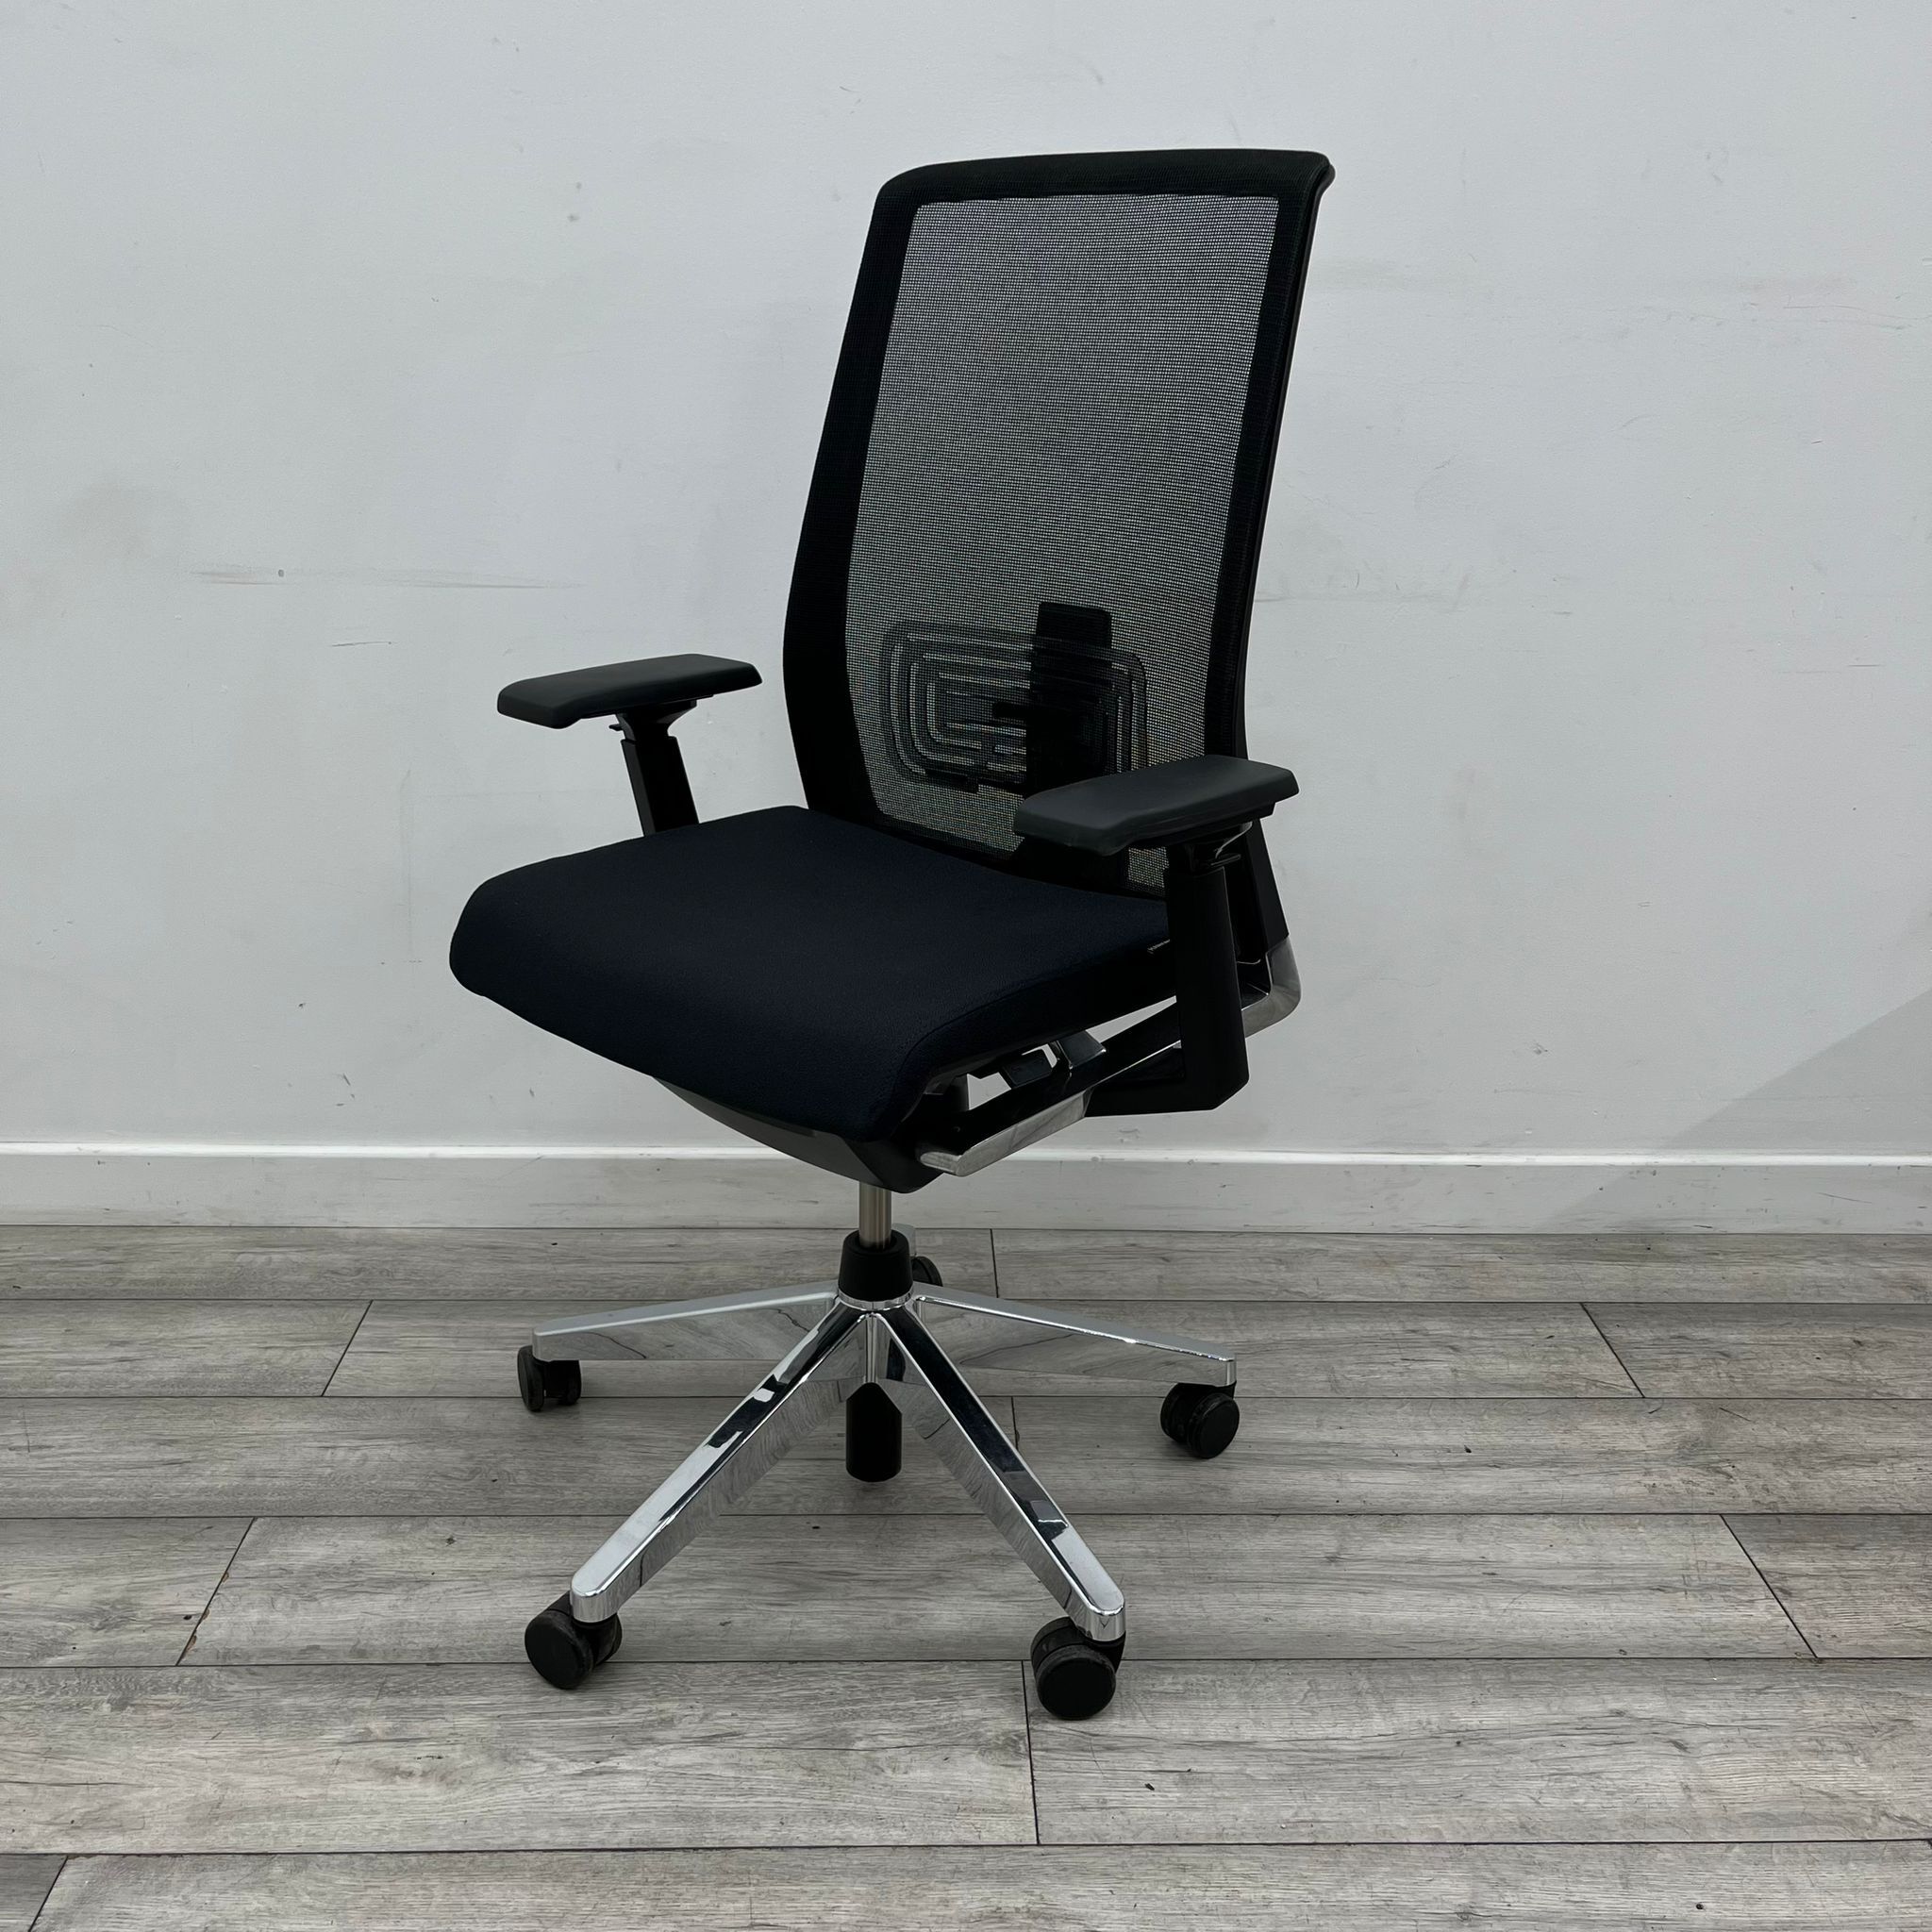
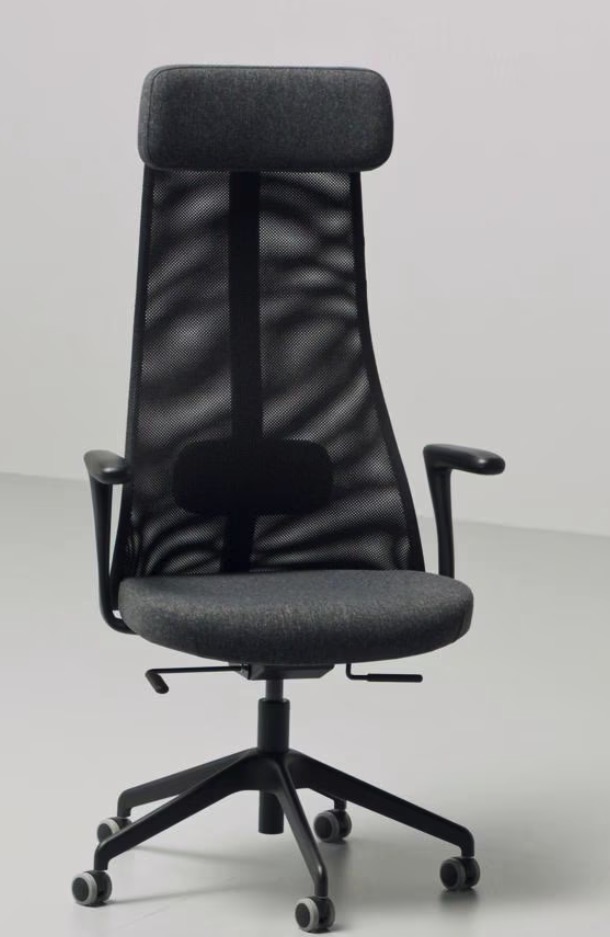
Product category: items_chair
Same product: no